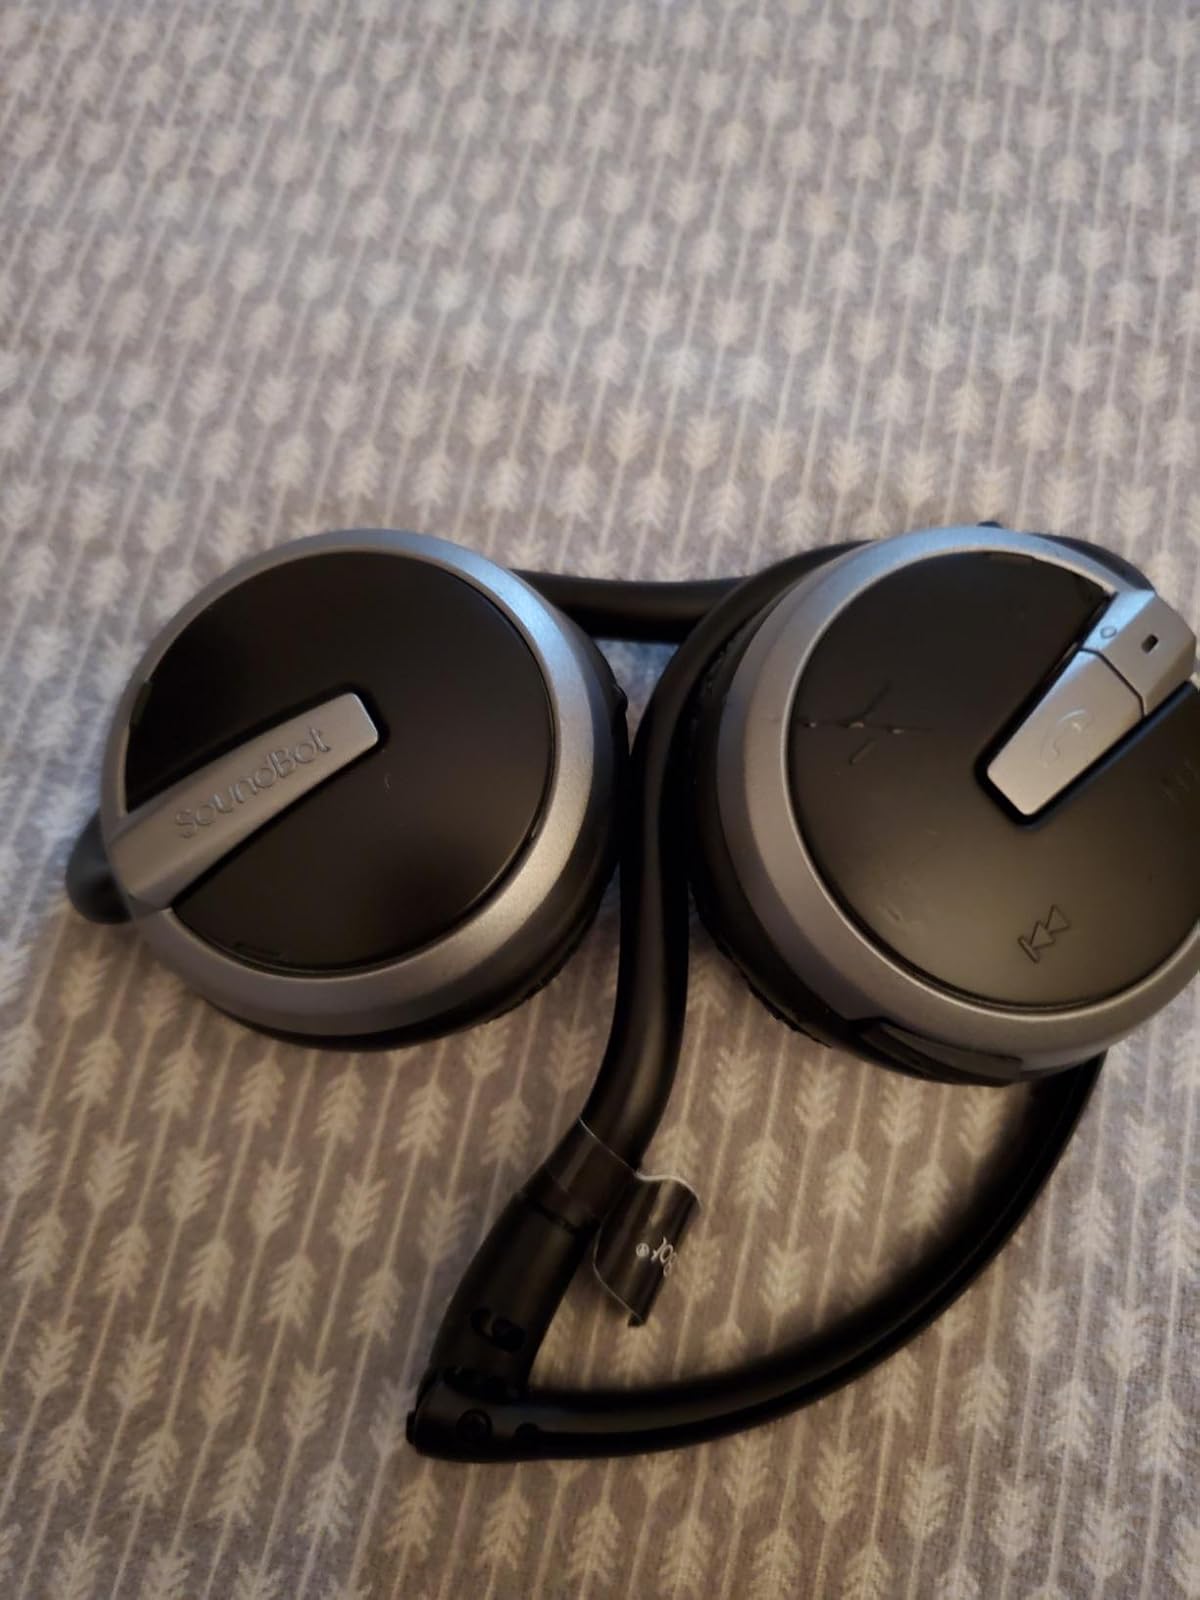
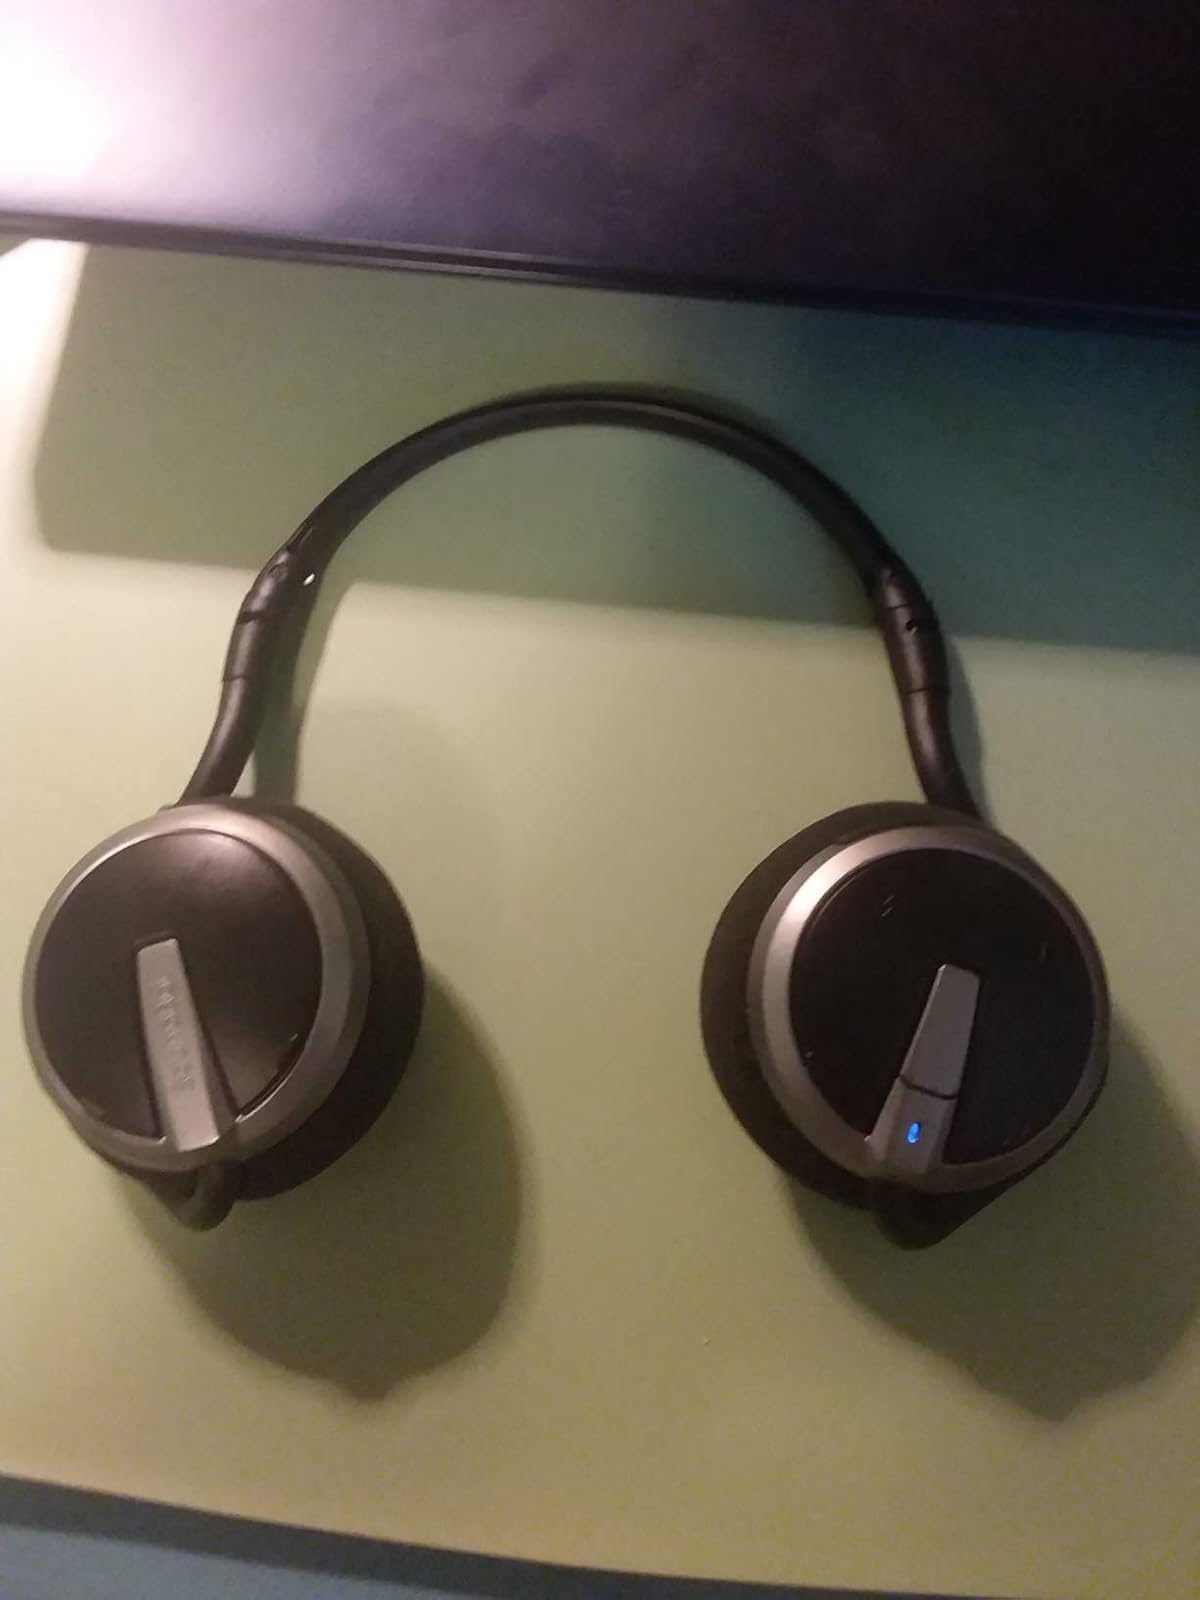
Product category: headphones
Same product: yes